Irene Patricia Murphy Keeley

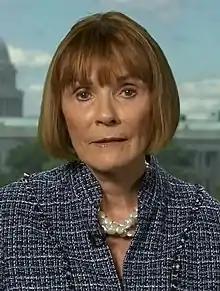
Keeley in 2014

Irene Patricia Murphy Keeley (born January 17, 1944) is an inactive senior United States district judge of the United States District Court for the Northern District of West Virginia.